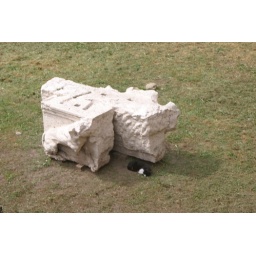
the picture is blurry and the kitty is furry, and sleeping under something ancient. it was too cute to delete.